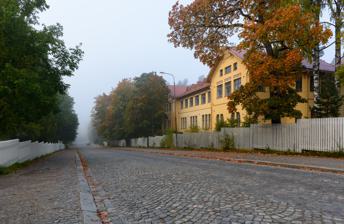
Building: Villa Rana
Country: Finland
Year built: 1905
1905 building in Jyväskylä Villa Rana Villa Rana and Seminaarinkatu in September 2017 General information Architectural style Art Nouveau Address Seminaarinkatu 13, 40100 Town or city Jyväskylä Country Finland Coordinates 62°14′12″N 25°44′06″E / 62.23667°N 25.73500°E / 62.23667; 25.73500 Owner Keski-Suomen Suojeltavat Museokiinteistöt Oy Design and construction Architect(s) Yrjö Blomstedt Website https://www.villarana.fi/en/ Villa Rana is an Art Nouveau building designed by architect Yrjö Blomstedt [ arz ; fi ; fr ; sv ] on Seminaarinmäki in Jyväskylä . It was completed in 1905 and housed the drawing and sculpture rooms of the Jyväskylä seminary until the end of the 1950s. The University of Jyväskylä subsequently had offices in Villa Rana, but gave up the use of the building due to its high rent. In 2015, it was submitted to Europa Nostra 's list of Europe's most endangered cultural heritage sites, but it was not selected. Instead Helsinki-Malmi Airport was the chosen entry from Finland for the list. In the 1960s, the building was under threat of demolition, but it was saved when the seminary and the then College of Education took it into use. In the 1960s, the building was named Rana after its frog-themed ornamentation. The workspaces of the Department of History and Ethnology and lecture halls named after Blomstedt and Samuli Paulaharju . In November 2016, Suomen Yliopistokinteistöt sold Villa Rana to Keski-Suomen suojeltavat museokinteistöt Oy. In the summer of 2021, Kulttuuritalo Villa Rana was opened on the property. It is managed by the Jyväskylä kultuturitalo tukiyhdistys ry, and permanent members are the Jyväskylä Festival Association ( Jyväskylän Kesä ), Central Finland Film Center, Central Finland Dance Center, Children's Music Orchestra Loiskis and Teatterikone. In the building there is also a restaurant with 44 seats and terrace opening to the Botanical Garden of the University of Jyväskylä . References